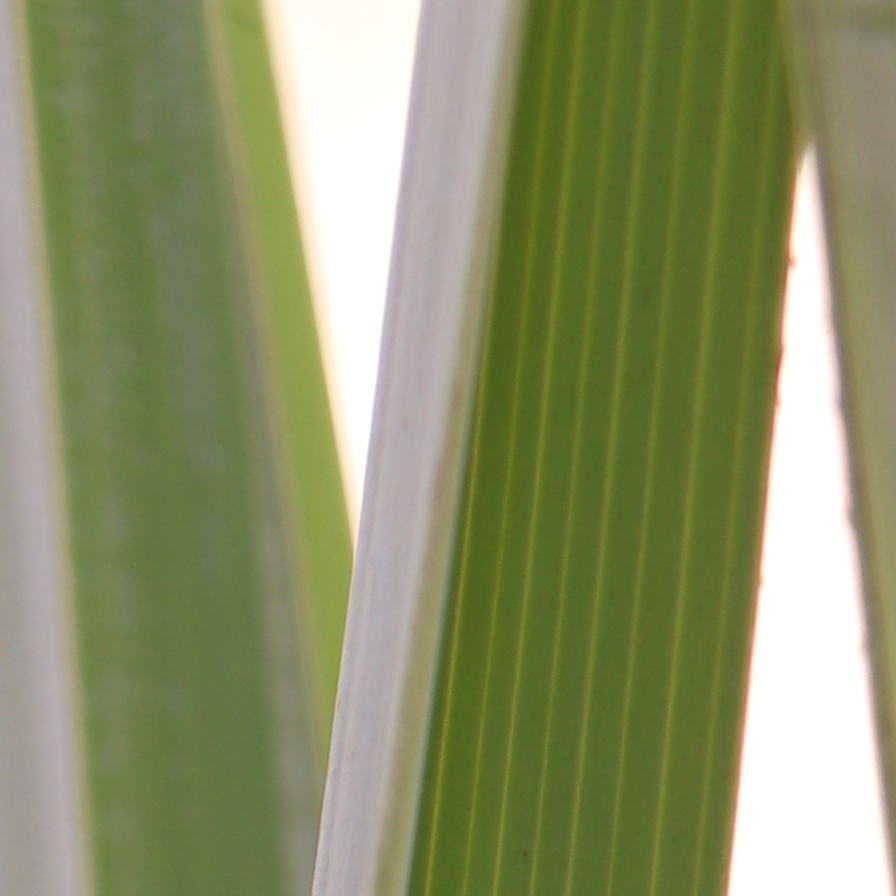
Label: Healthy